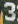
Number: 3